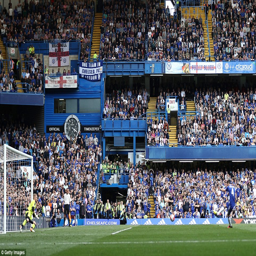
person fires past football player to give the blues a late lead against the champions